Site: brandenburg
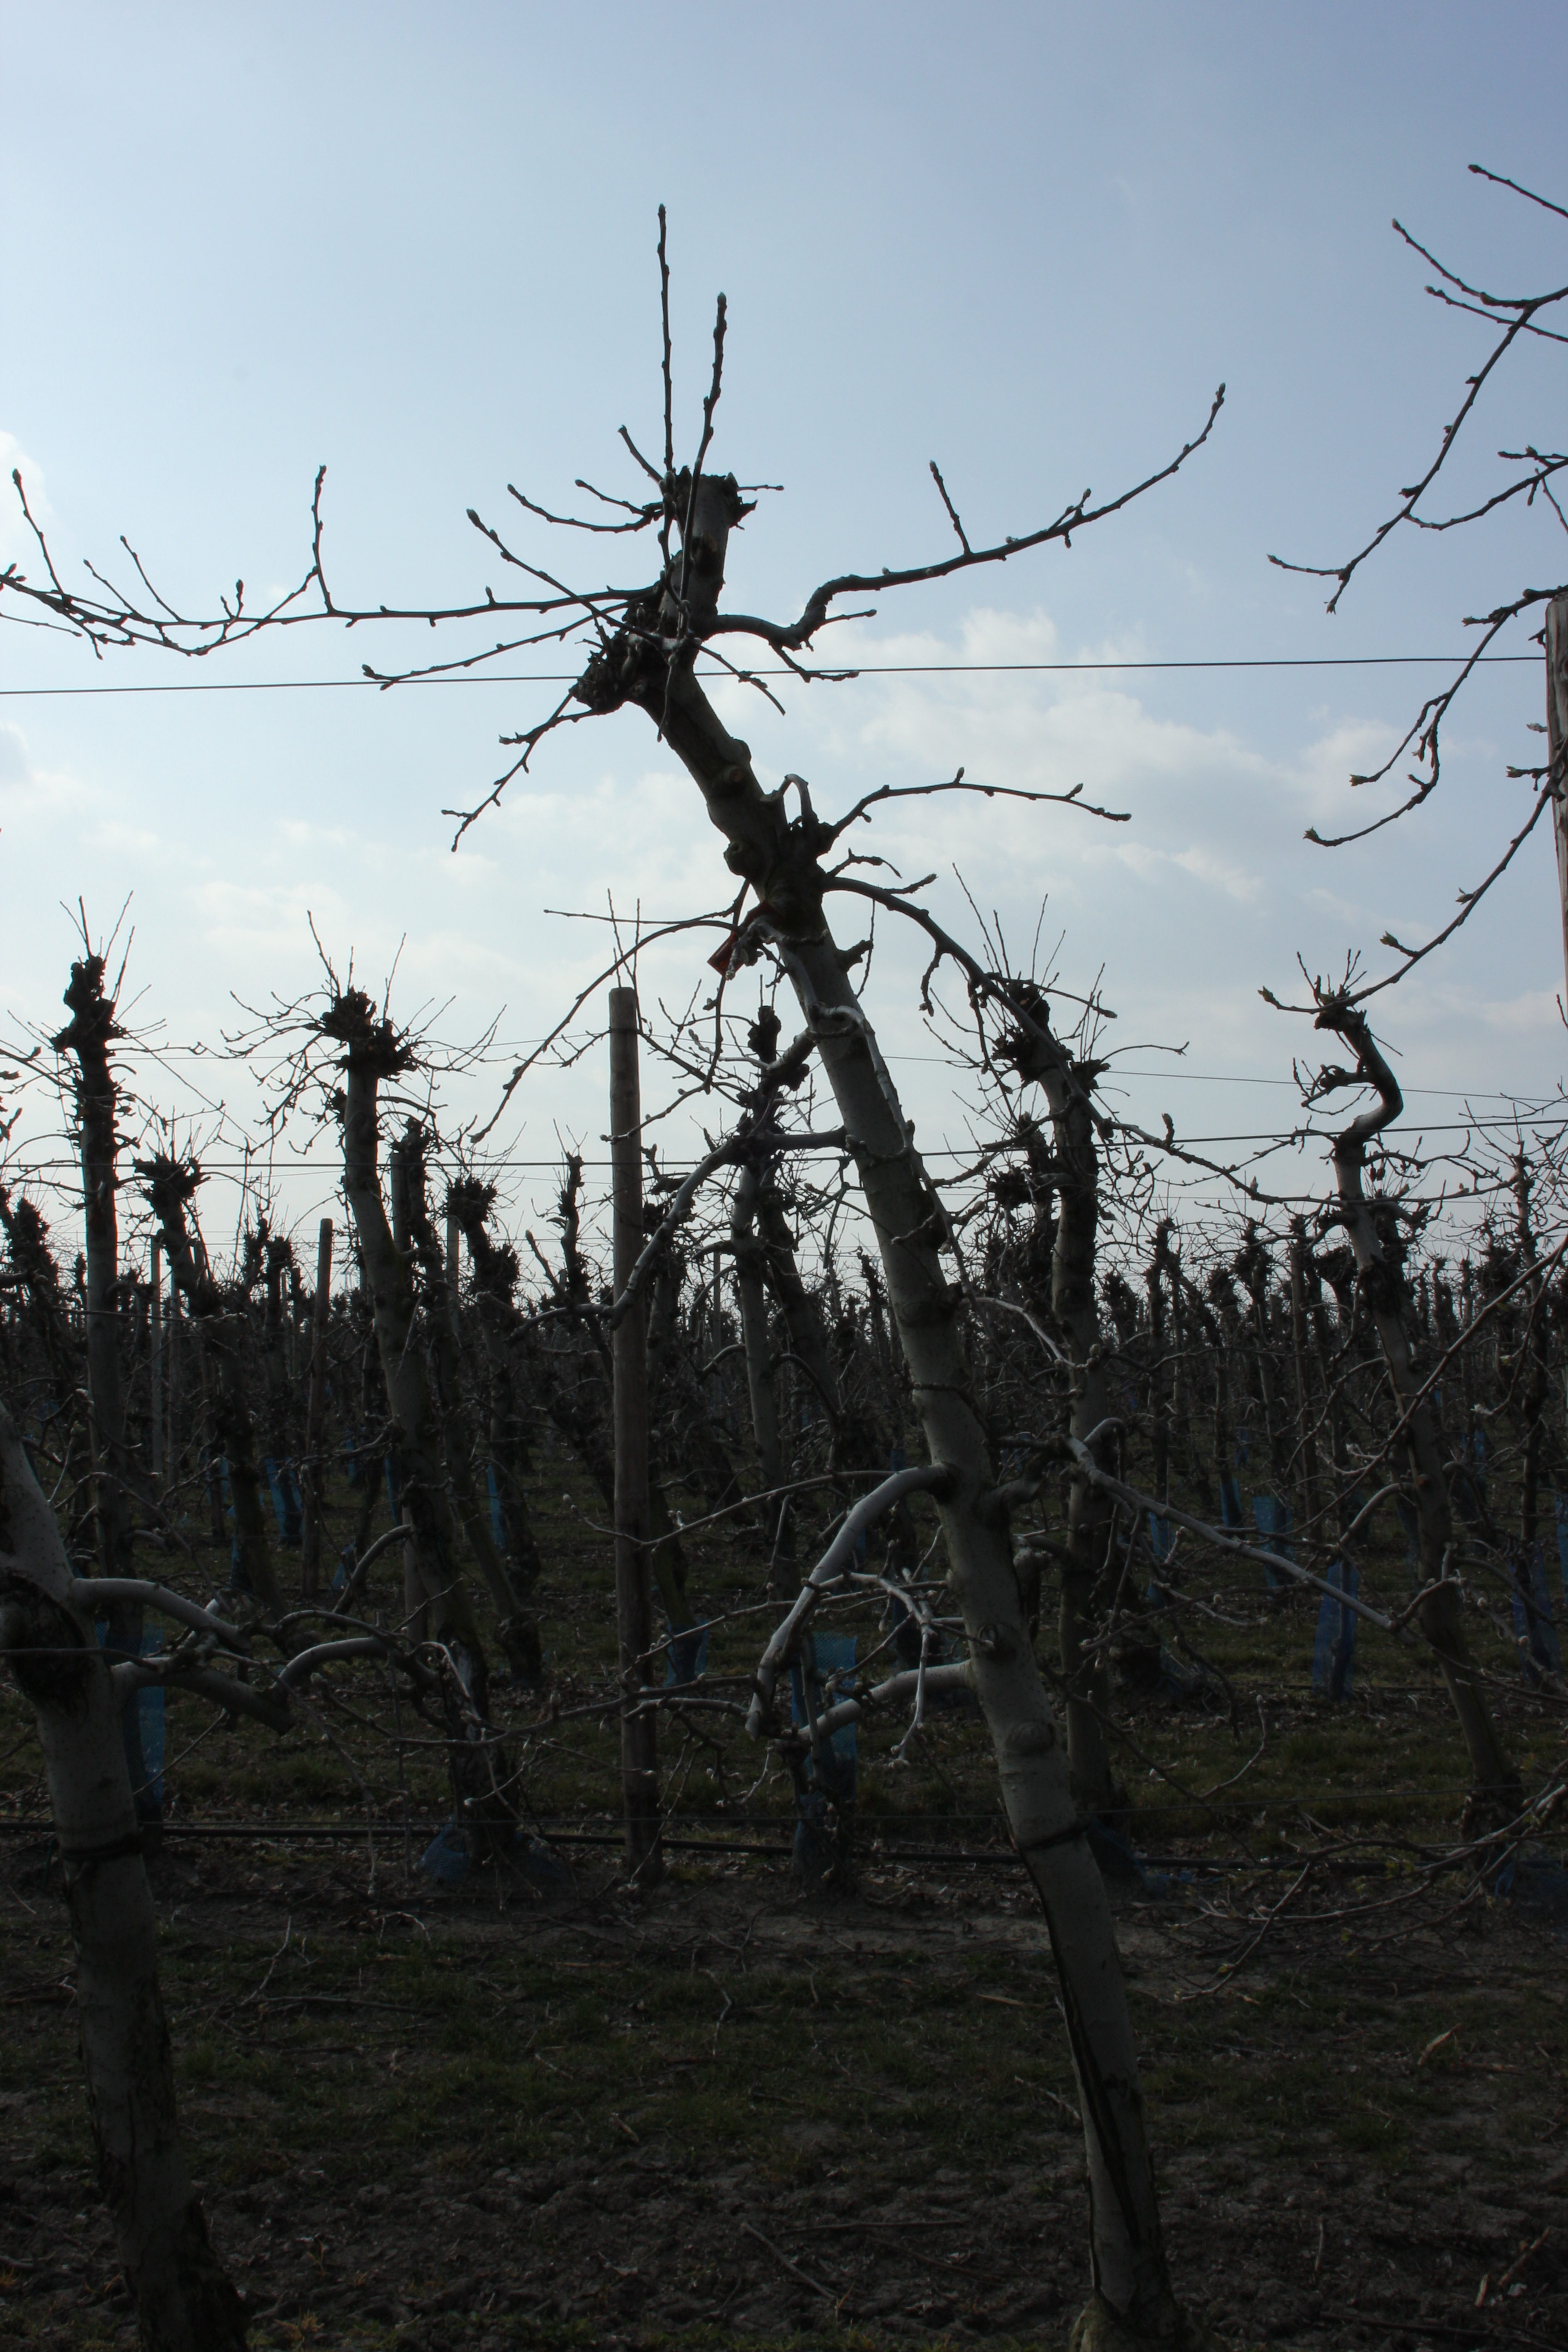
Growth stage (BBCH 03): Bud development